Rimen en Teltsjes

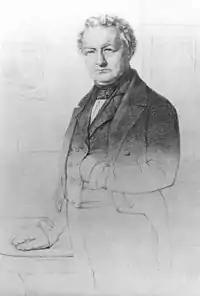
Tsjalling Hiddes Halbertsma

When in 1958 the sixth edition was published, Wiersma was again the editor. At that time, he replaced his earlier introduction with a new one, which was clearer and more matter-of-fact and to the point, but he also made further changes to the Halbertsma's text and choice of words, which he had smoothed and simplified somewhat already for the 1944 edition. This intervention (or interference) of Wiersma's led to a large amount of criticism, although there is a case to be made that these changes were actually beneficial to the uninitiated reader. The publishers of the 1958 edition were Van der Velde and A. J. Osinga Publishers of Bolsward. Afterwards two facsimile editions were published in 1969 and 1978, which were direct photocopies of the 1958 edition (in 1969), and the 1969 edition (in 1978) respectively. Especially Ids Wiersma's illustrations were not improved by making a copy of a copy.